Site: brandenburg
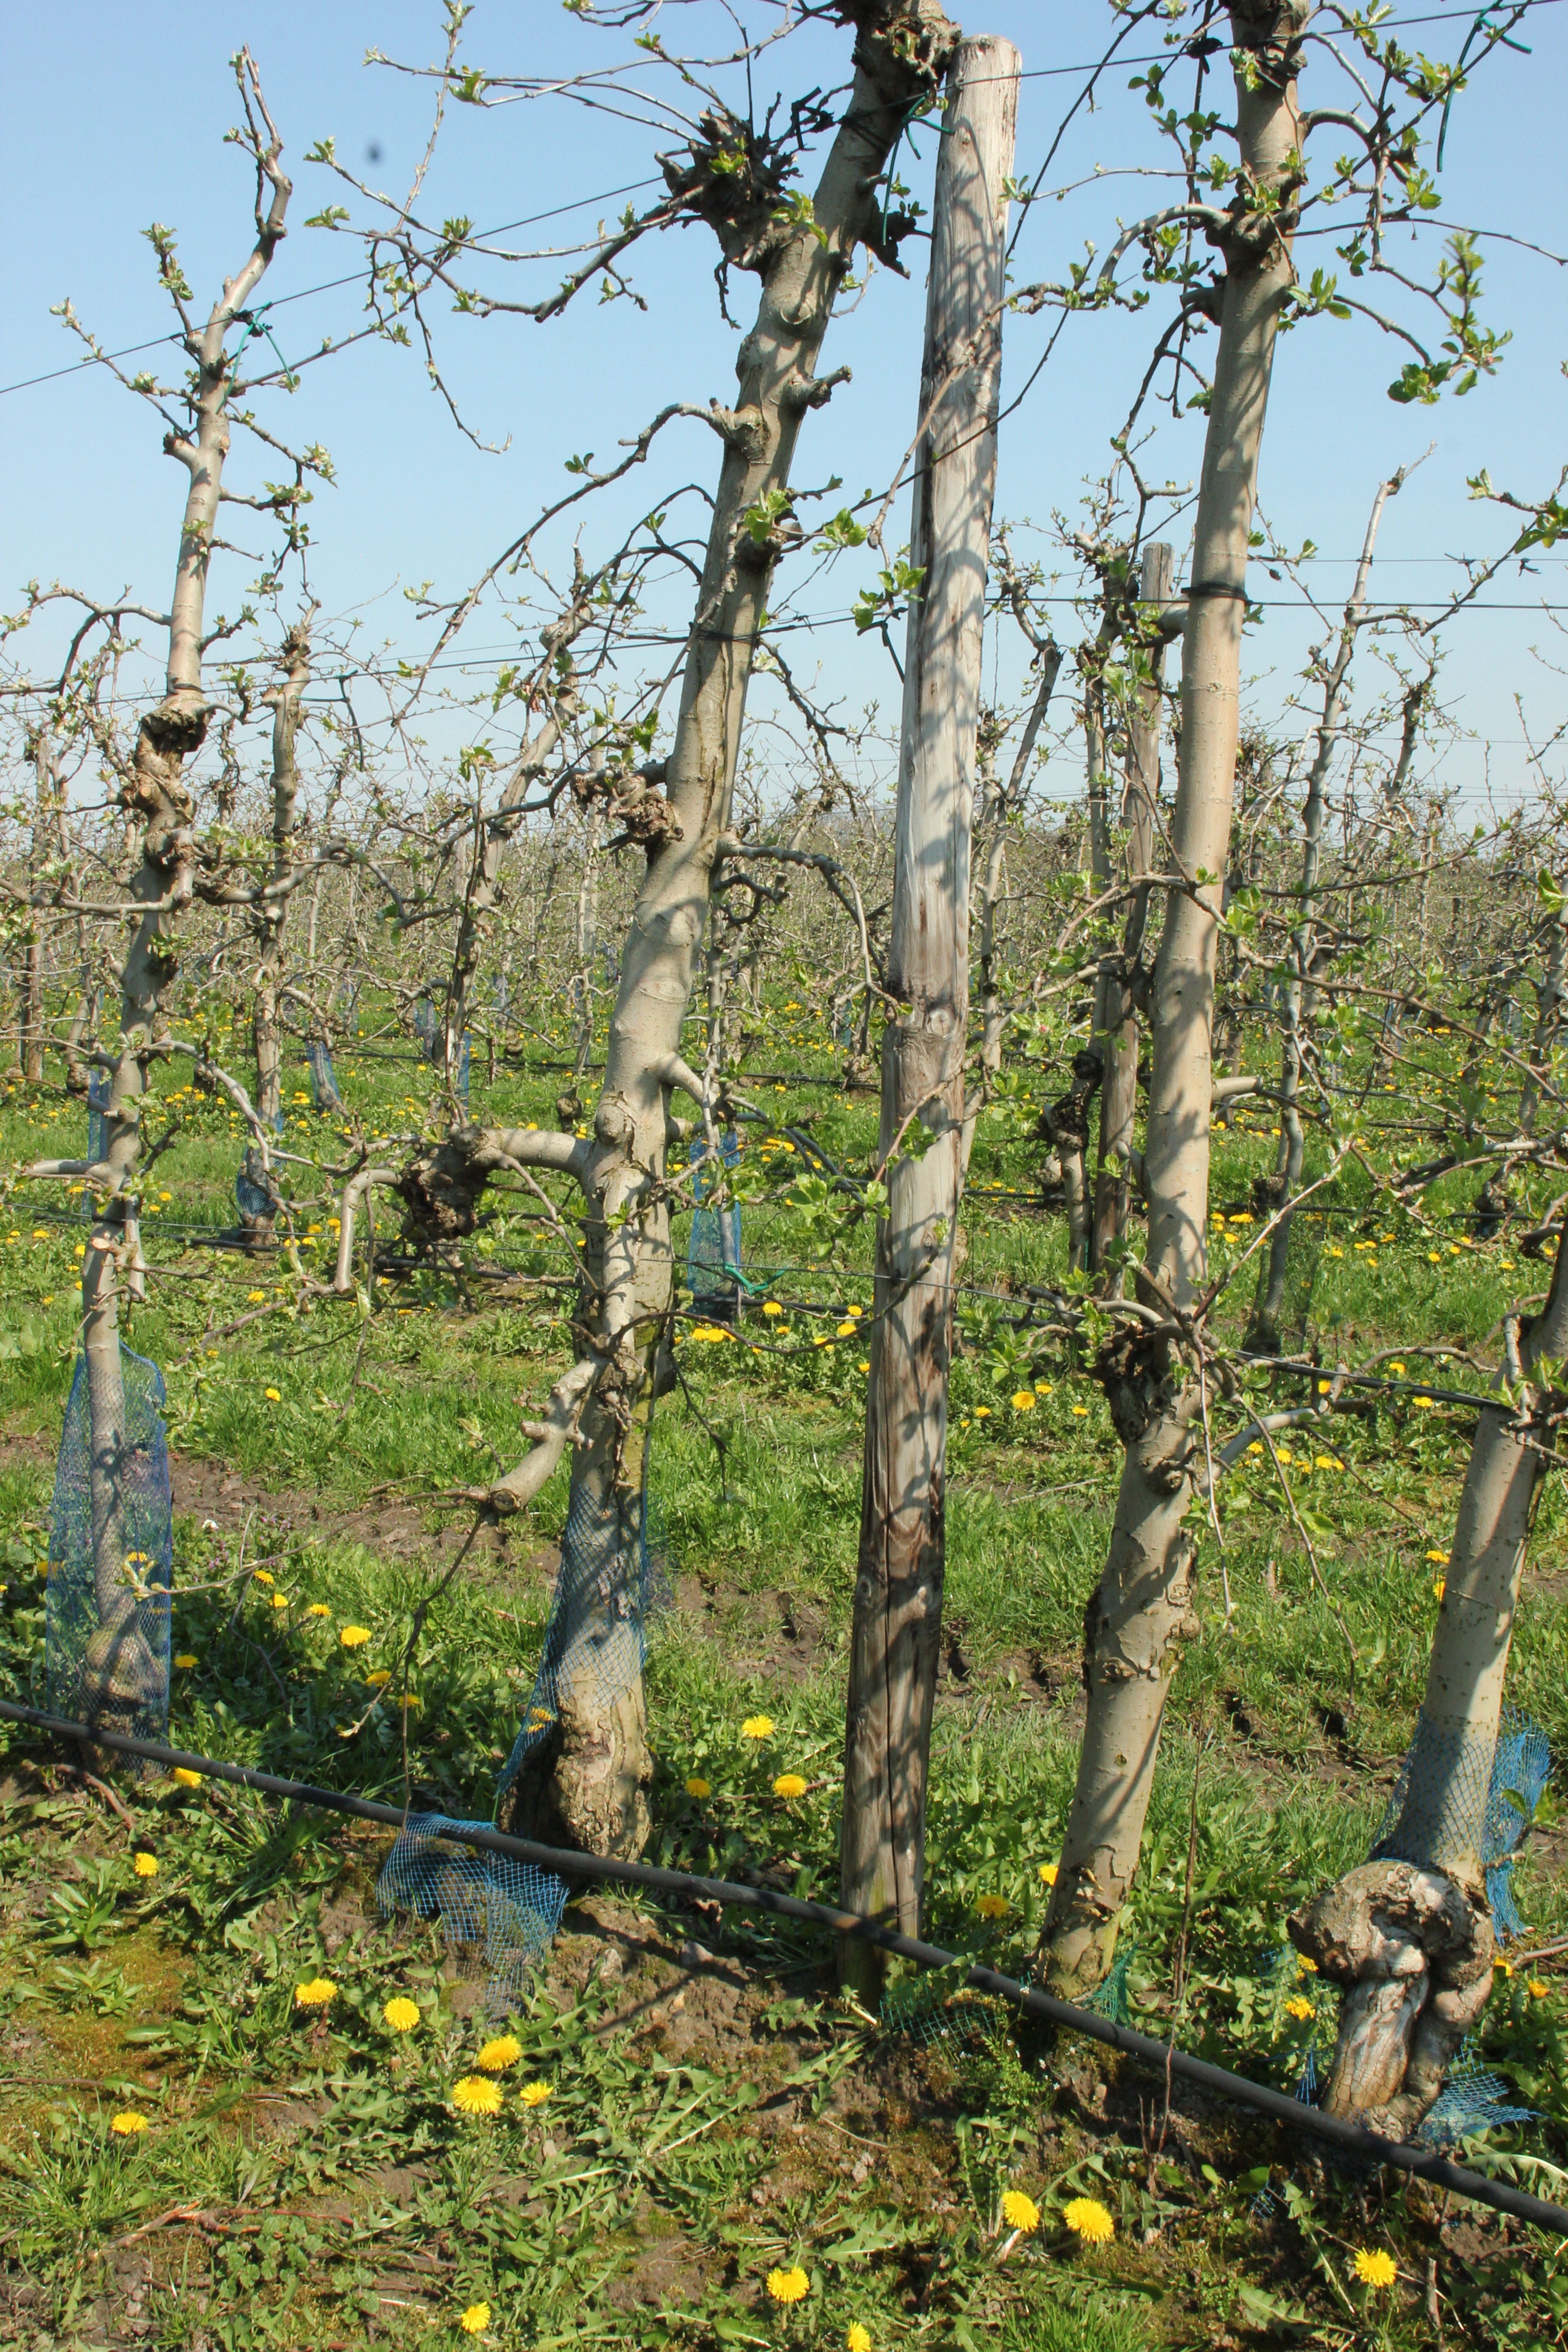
Growth stage (BBCH 56): Inflorescence emergence